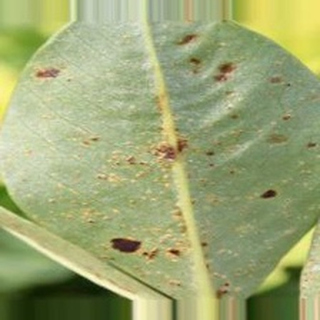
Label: groundnut_rust